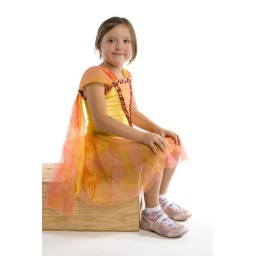
Young grade school aged girl sitting on a wooden box isolated against a white background